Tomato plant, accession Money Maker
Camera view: vertical (180 deg); turntable rotation: 0 degrees
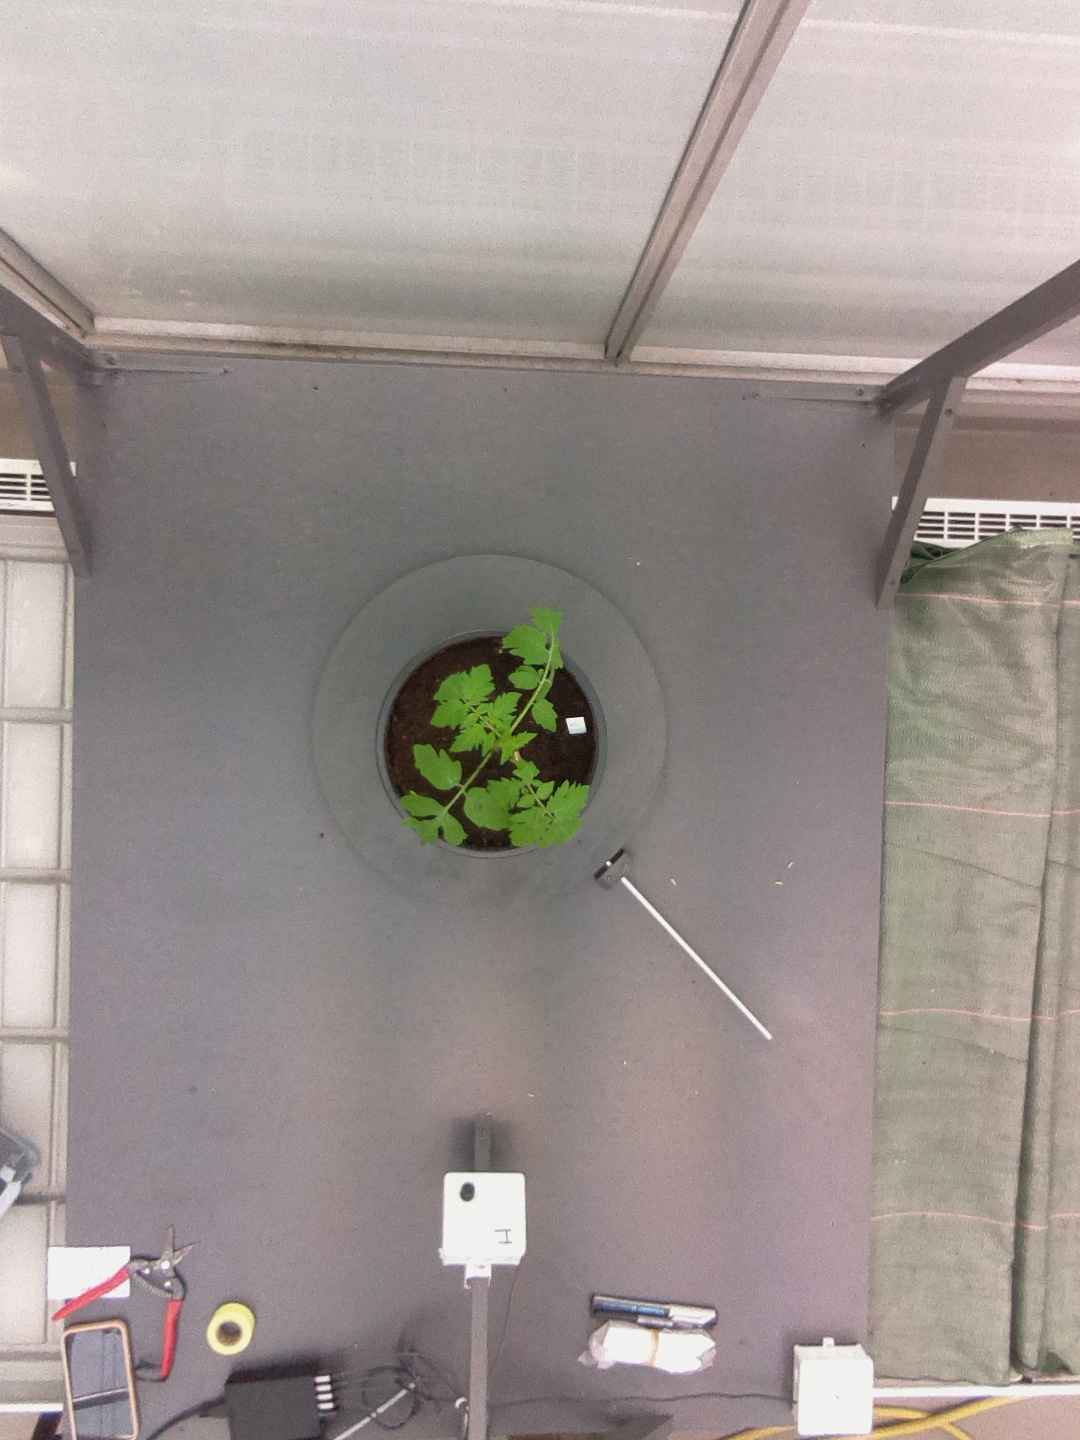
BBCH growth stage 13: 6 of true leaves visible